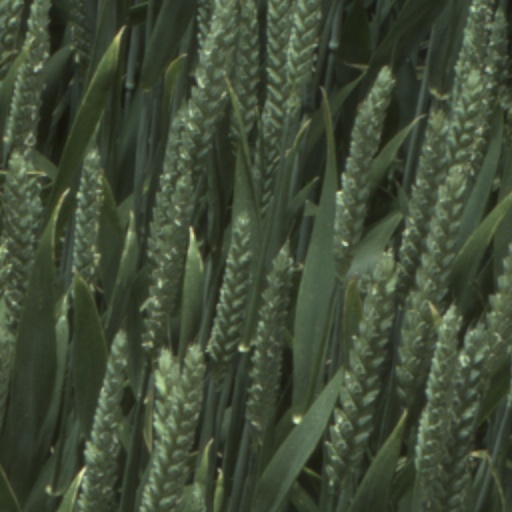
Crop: wheat